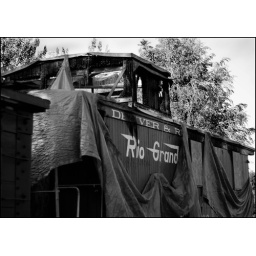
Burned out train car at train yard in Boulder, CO.